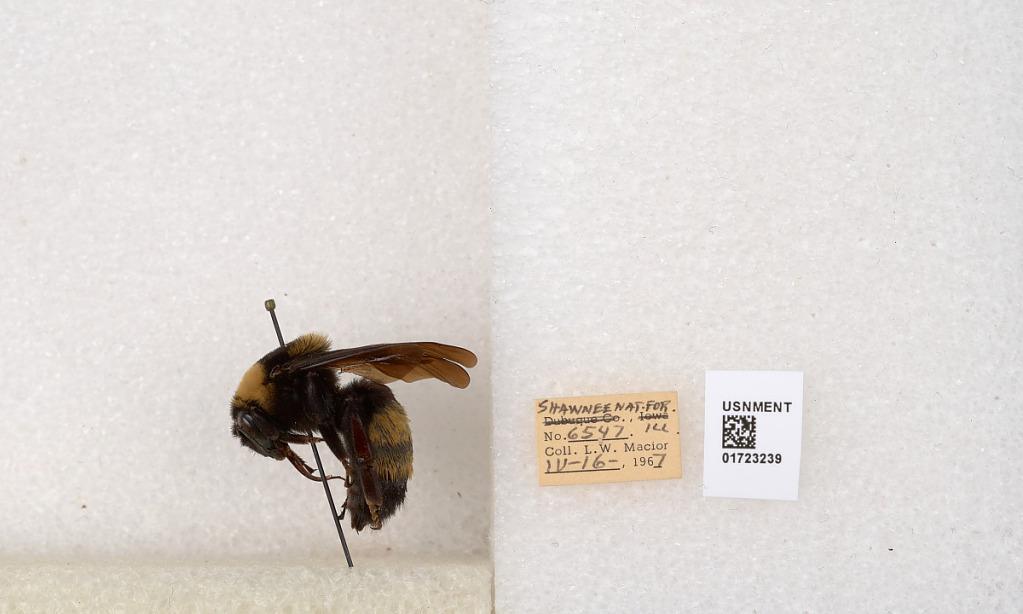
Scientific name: Bombus (Bombus) nevadensis auricormus
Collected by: L. Macior
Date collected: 1967-4-16
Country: United States
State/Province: Illinois
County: Johnson
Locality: Shawnee National Forest
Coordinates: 37.5114, -88.8011